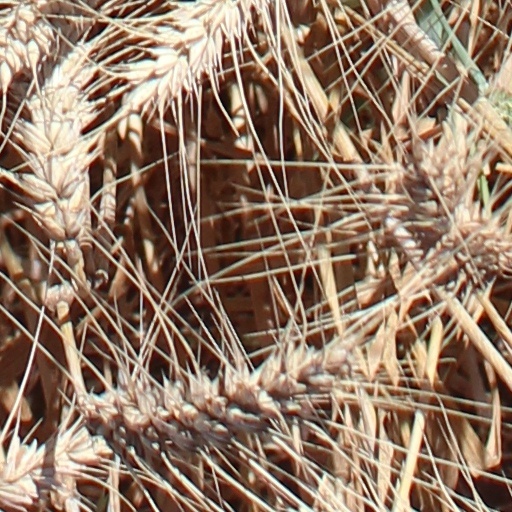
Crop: wheat